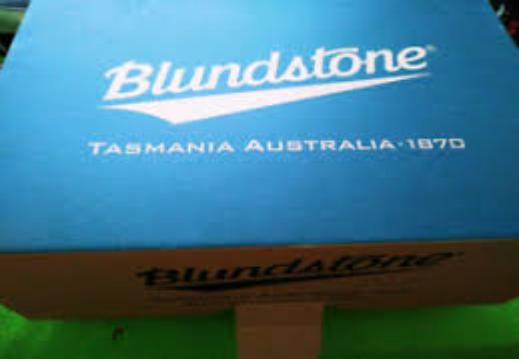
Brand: Blundstone
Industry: Clothes